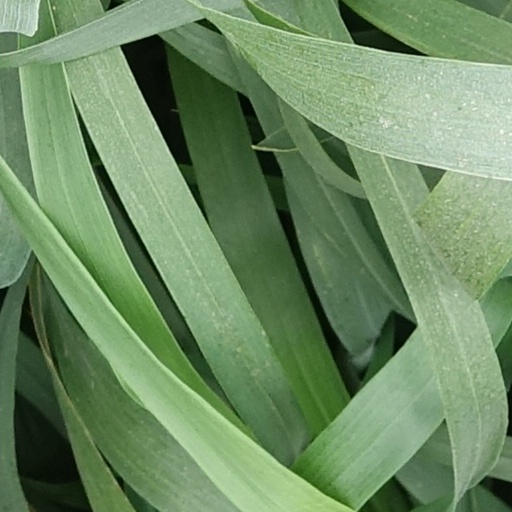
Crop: wheat